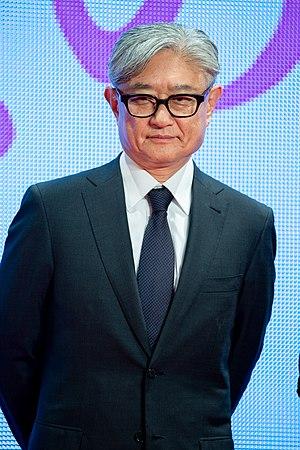
Yukihiko Tsutsumi, né le 3 novembre 1955 à Nagoya, au Japon, est un réalisateur de films et de télé-séries. Il possède sa propre maison de production, Crescendo.